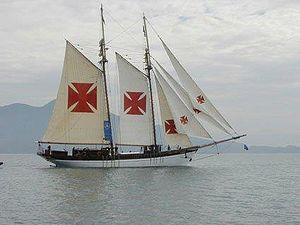
Tocorimé Pamatojari est une goélette de 1999 construite au Brésil. Elle sert actuellement de navire-école.